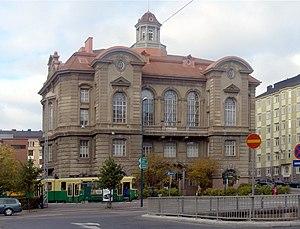
Cet article présente une liste non exhaustive de musées en Finlande.
Les rues du chemin de fer finnois : Eteläinen Rautatiekatu).